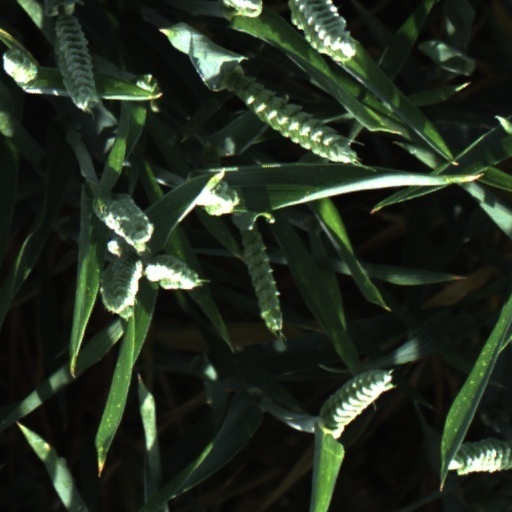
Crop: wheat